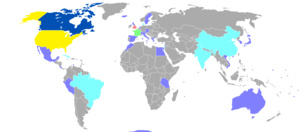
Carte des pays visités par la famille Simpson
Les Simpson sont une série télévisée d'animation américaine créée par Matt Groening et diffusée depuis le 17 décembre 1989 sur le réseau Fox.